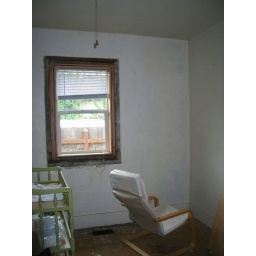
only window in room. Stairs and door are directly across from this window.